A. K. Fazlul Huq

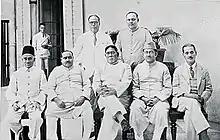
Fazlul Huq's first cabinet in 1937

Huq became secretary of the Bengal Provincial Muslim League in 1913. After the First Partition of Bengal, Huq attended the All India Muhammadan Educational Conference hosted by Sir Khwaja Salimullah in Dacca, the capital of Eastern Bengal and Assam. The conference led to the formation of the All-India Muslim League. The annulment of the partition led to the formation of the Bengal Provincial Muslim League, in which Huq became secretary. With the patronage of Sir Salimullah and Syed Nawab Ali Chowdhury, he was elected to the Bengal Legislative Council from the Dacca Division in 1913.